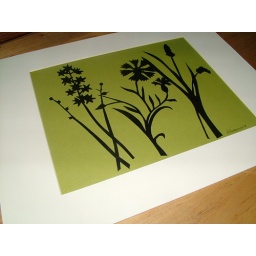
flowers handcut from black cardstock and layered over green linen cardstock. I cut the mats myself as well!